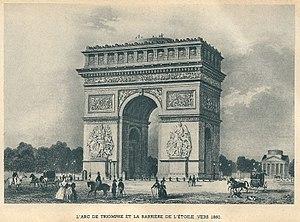
Arc de triomphe &amp